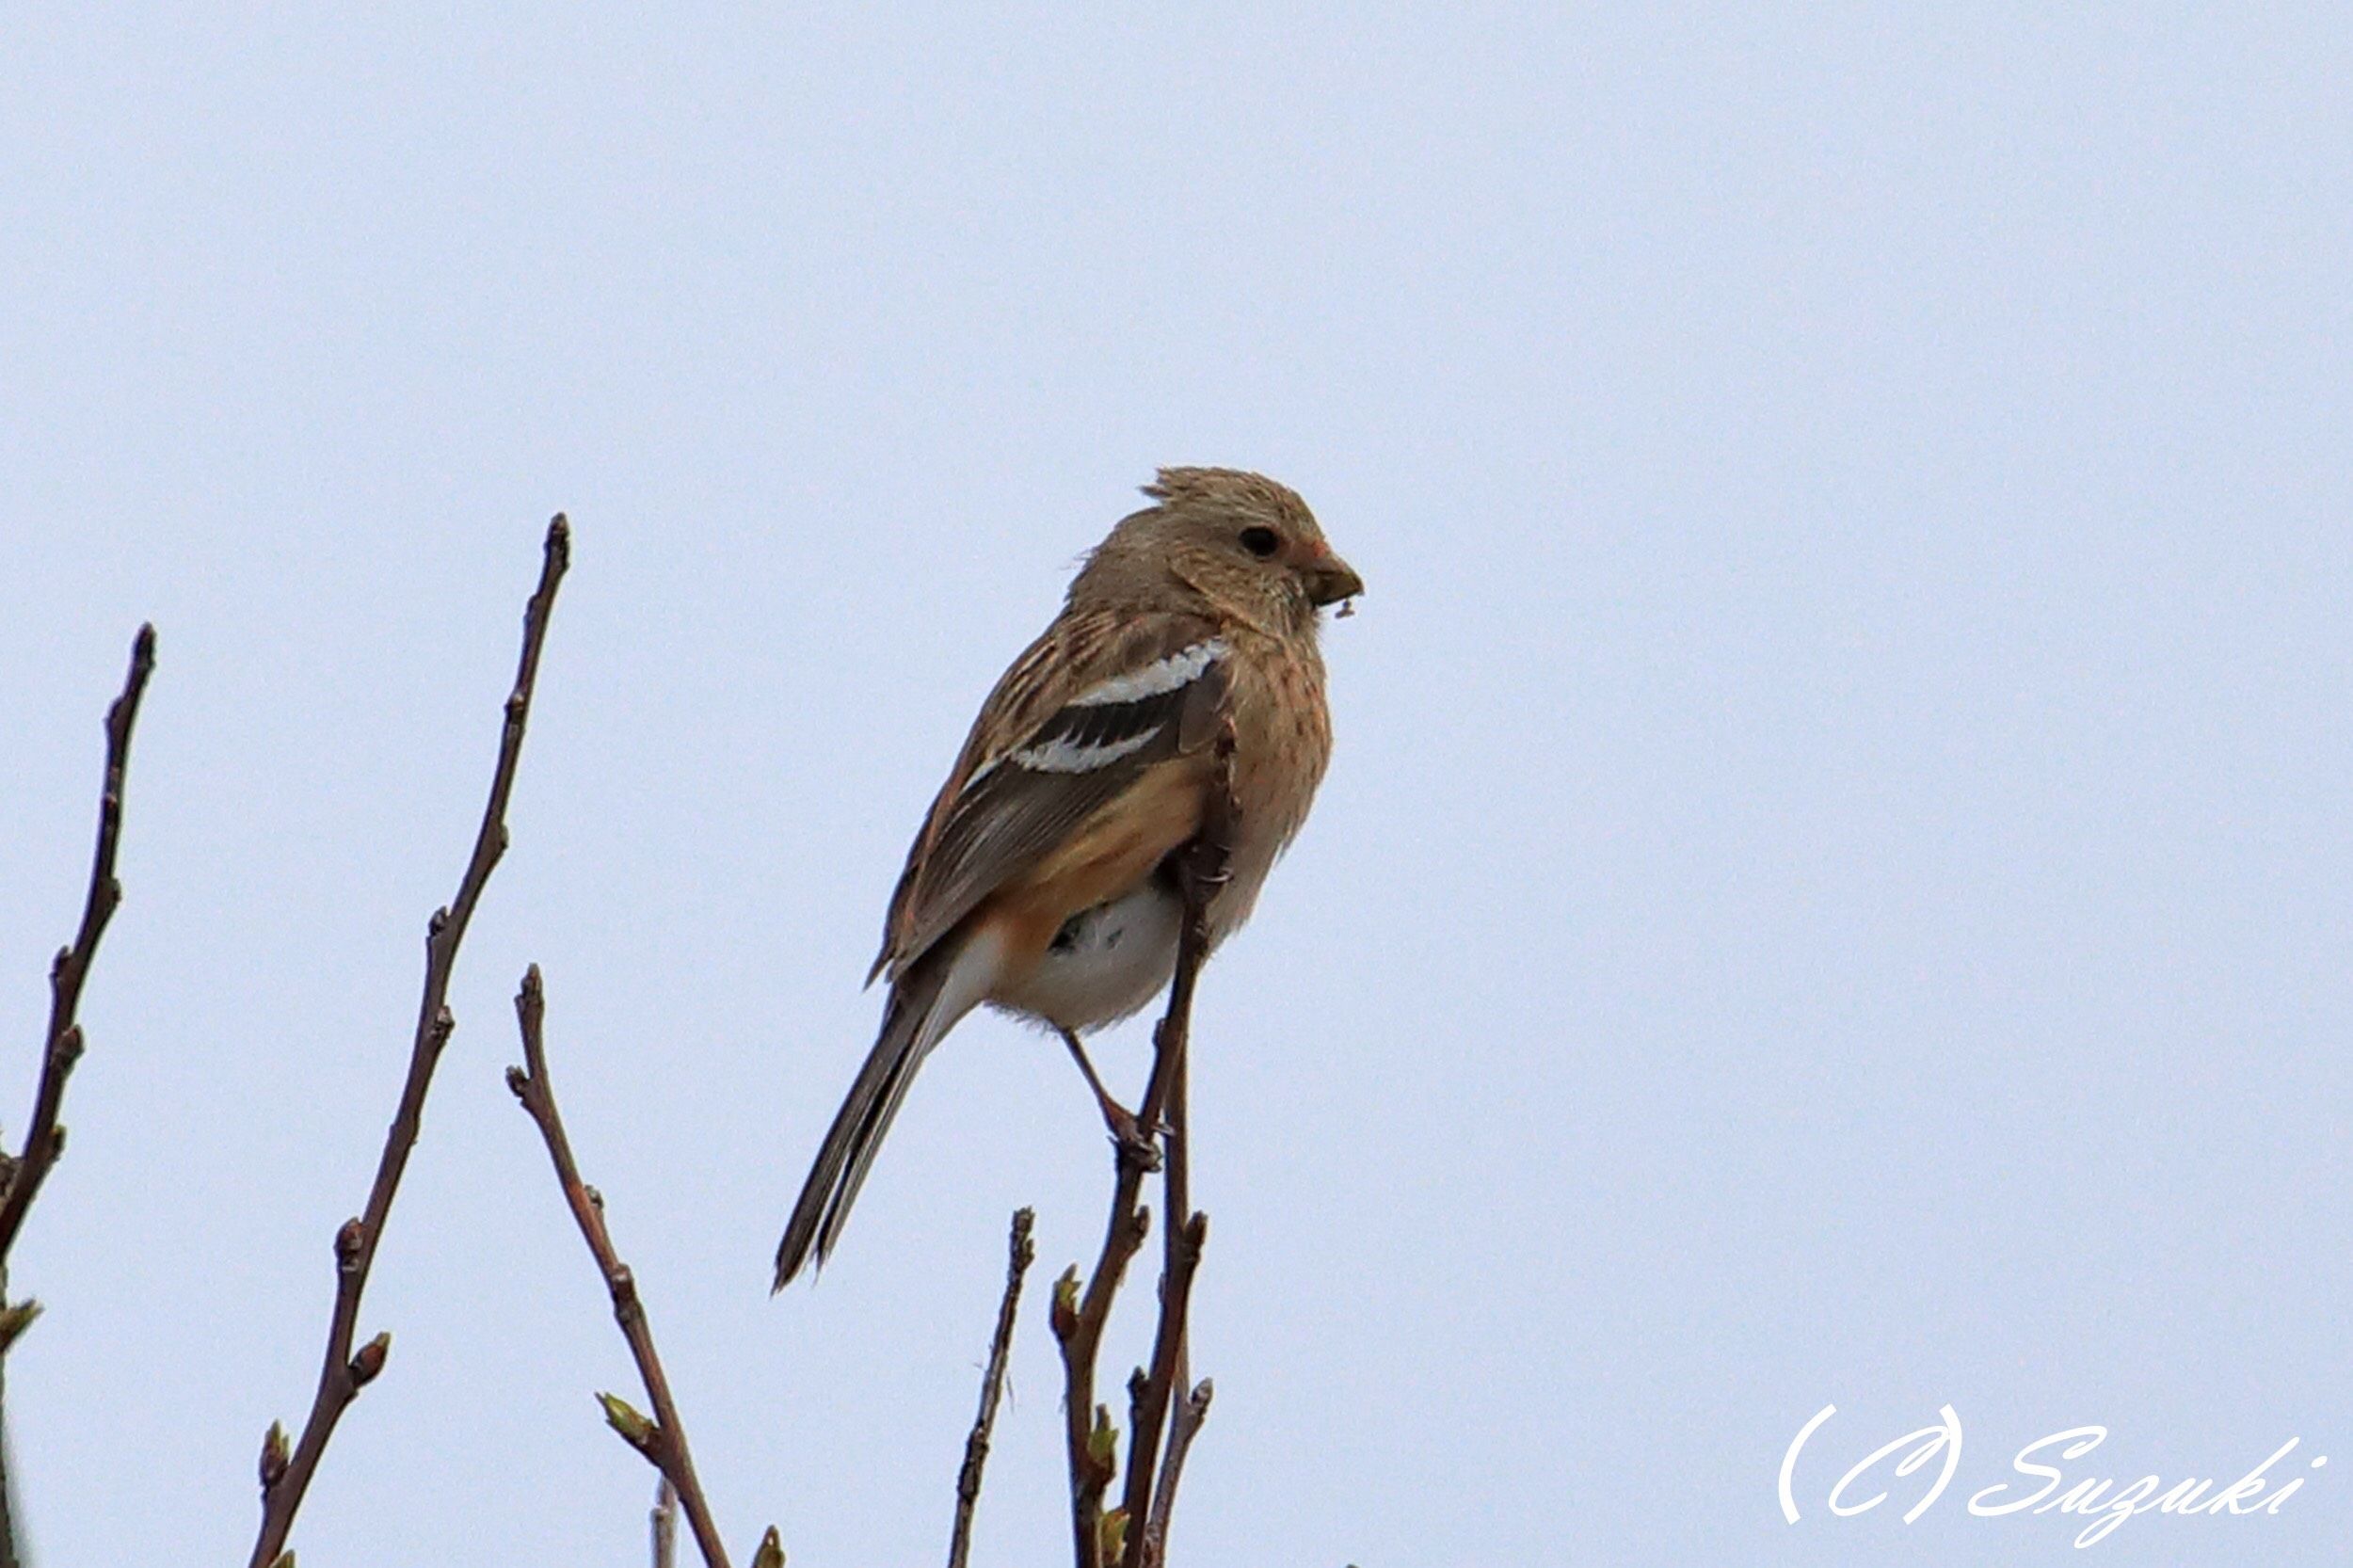
A Tiny Eater.
A photograph of a bird with food in its mouth perched on a branch against a clear sky. The image includes a watermark, '(C) Suzuki,' in the bottom right corner.
A landscape shot taken from a slightly low angle in soft lighting featuring a bird in a minimalist, calm atmosphere. The color palette consists of neutral and earthy tones.
Labels: Animal, Bird, Finch, Anthus, Sparrow, Wren, Beak, Branches, Food, Sky, Watermark, Branch
Camera: Canon Canon EOS 5D Mark IV
Lens: TAMRON SP 150-600mm F/5-6.3 Di VC USD G2 A022
Aperture: F9
Exposure: 1/4000 sec
ISO: 800
Focal length: 600